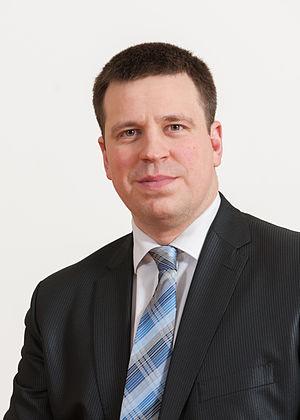
Ce sommet de l'OTAN se tient à Bruxelles à l'occasion de l'inauguration du nouveau siège de l'OTAN situé sur le site des anciens aérogares de l'aérodrome de Haren, en face du siège construit à la hâte lorsque la France quitte l'organisation militaire intégrée de l'OTAN en 1966.
Le Premier ministre d'Estonie est le chef du gouvernement de la République d'Estonie.
Les élections législatives estoniennes de 2019 ont lieu le 3 mars 2019 afin d'élire les 101 députés du Riigikogu, le parlement estonien.